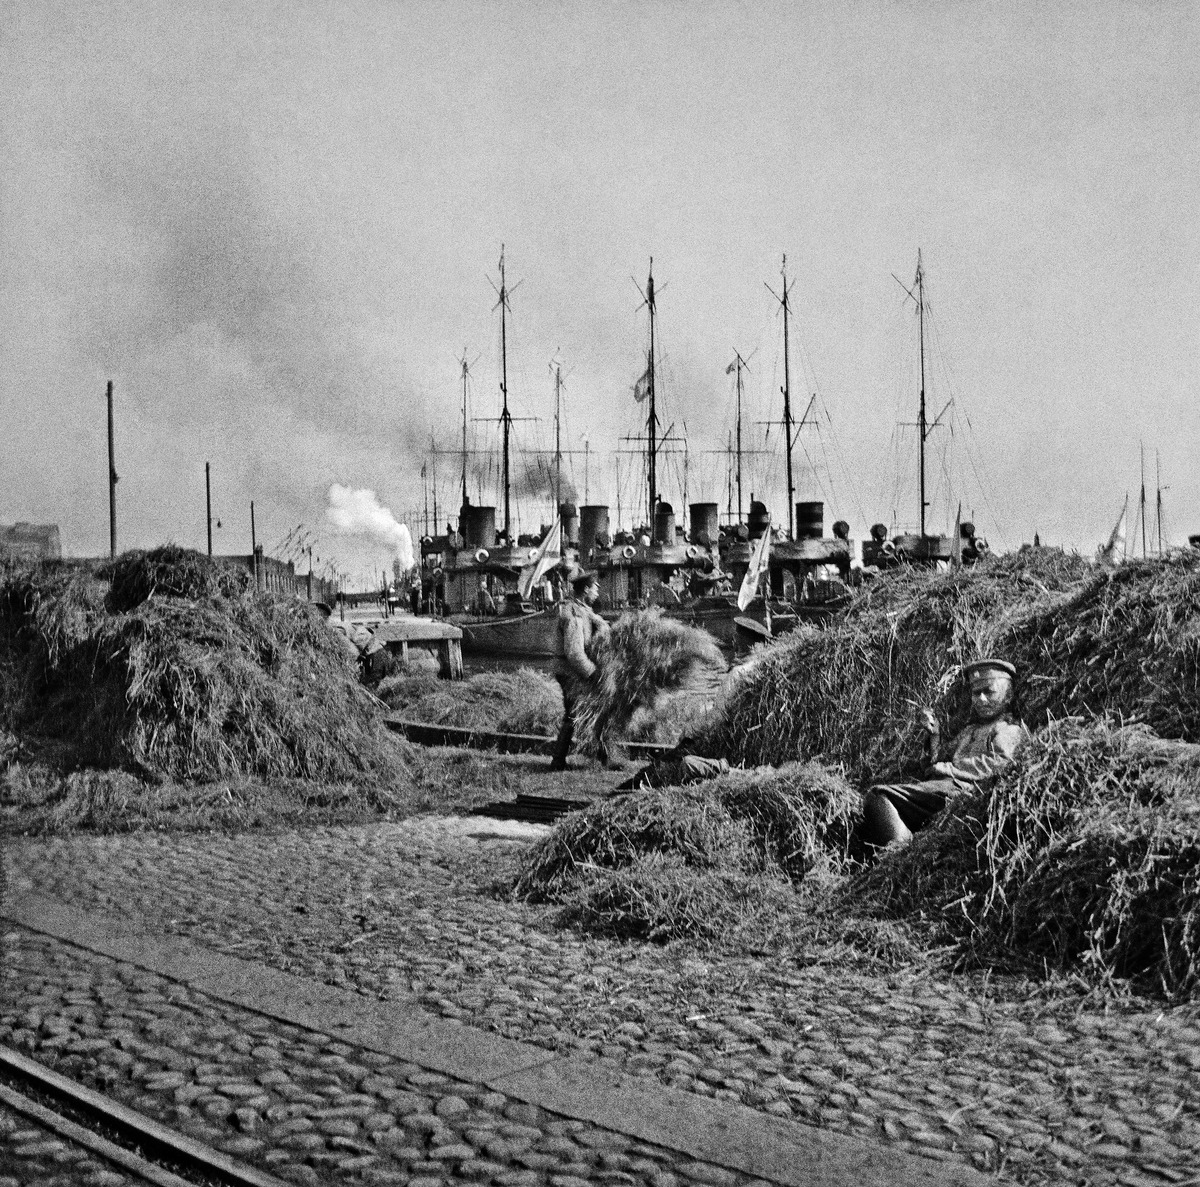
Ensimmäinen maailmansota
sisällön kuvaus: Ensimmäinen maailmansota. Kaupungin ja Viaporin linnoituksen välinen liikenne oli sota-aikana vilkasta. Sotilaita Katajanokan laiturilla vuonna 1914 kuljettamassa heinää Viaporiin (nykyinen Suomenlinna). mustavalkoinen
Kuvaaja: Timiriasew, Ivan, valokuvaaja
Ajankohta: kuvausaika 1914
Paikka: Suomi, Uusimaa, Helsinki, Katajanokka Helsinki, Katajanokanlaituri
Aiheet: sodat, ensimmäinen maailmansota, laivat, sota-alukset, sotilaat, kuljetus, heinä